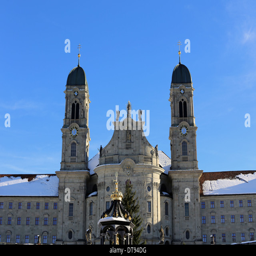
entrance to the church in abbey